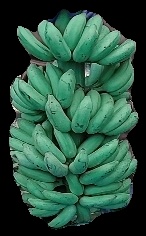
Variety: elakki-bale
Grade: grade1